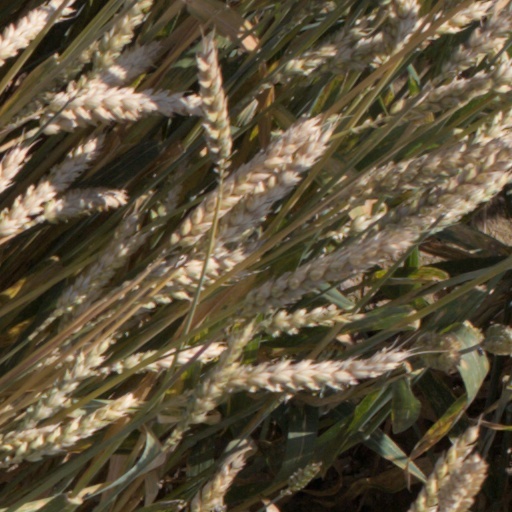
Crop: wheat